Henk van Rossum

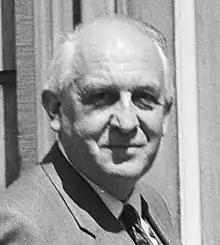
Hendrik van Rossum, 1982

Hendrik van Rossum (14 December 1919 – 17 June 2017) was a Dutch politician who served in the House of Representatives from 1967 to 1986 as a member of the Reformed Political Party. From 1981 to 1986, he was Leader of the Reformed Political Party.